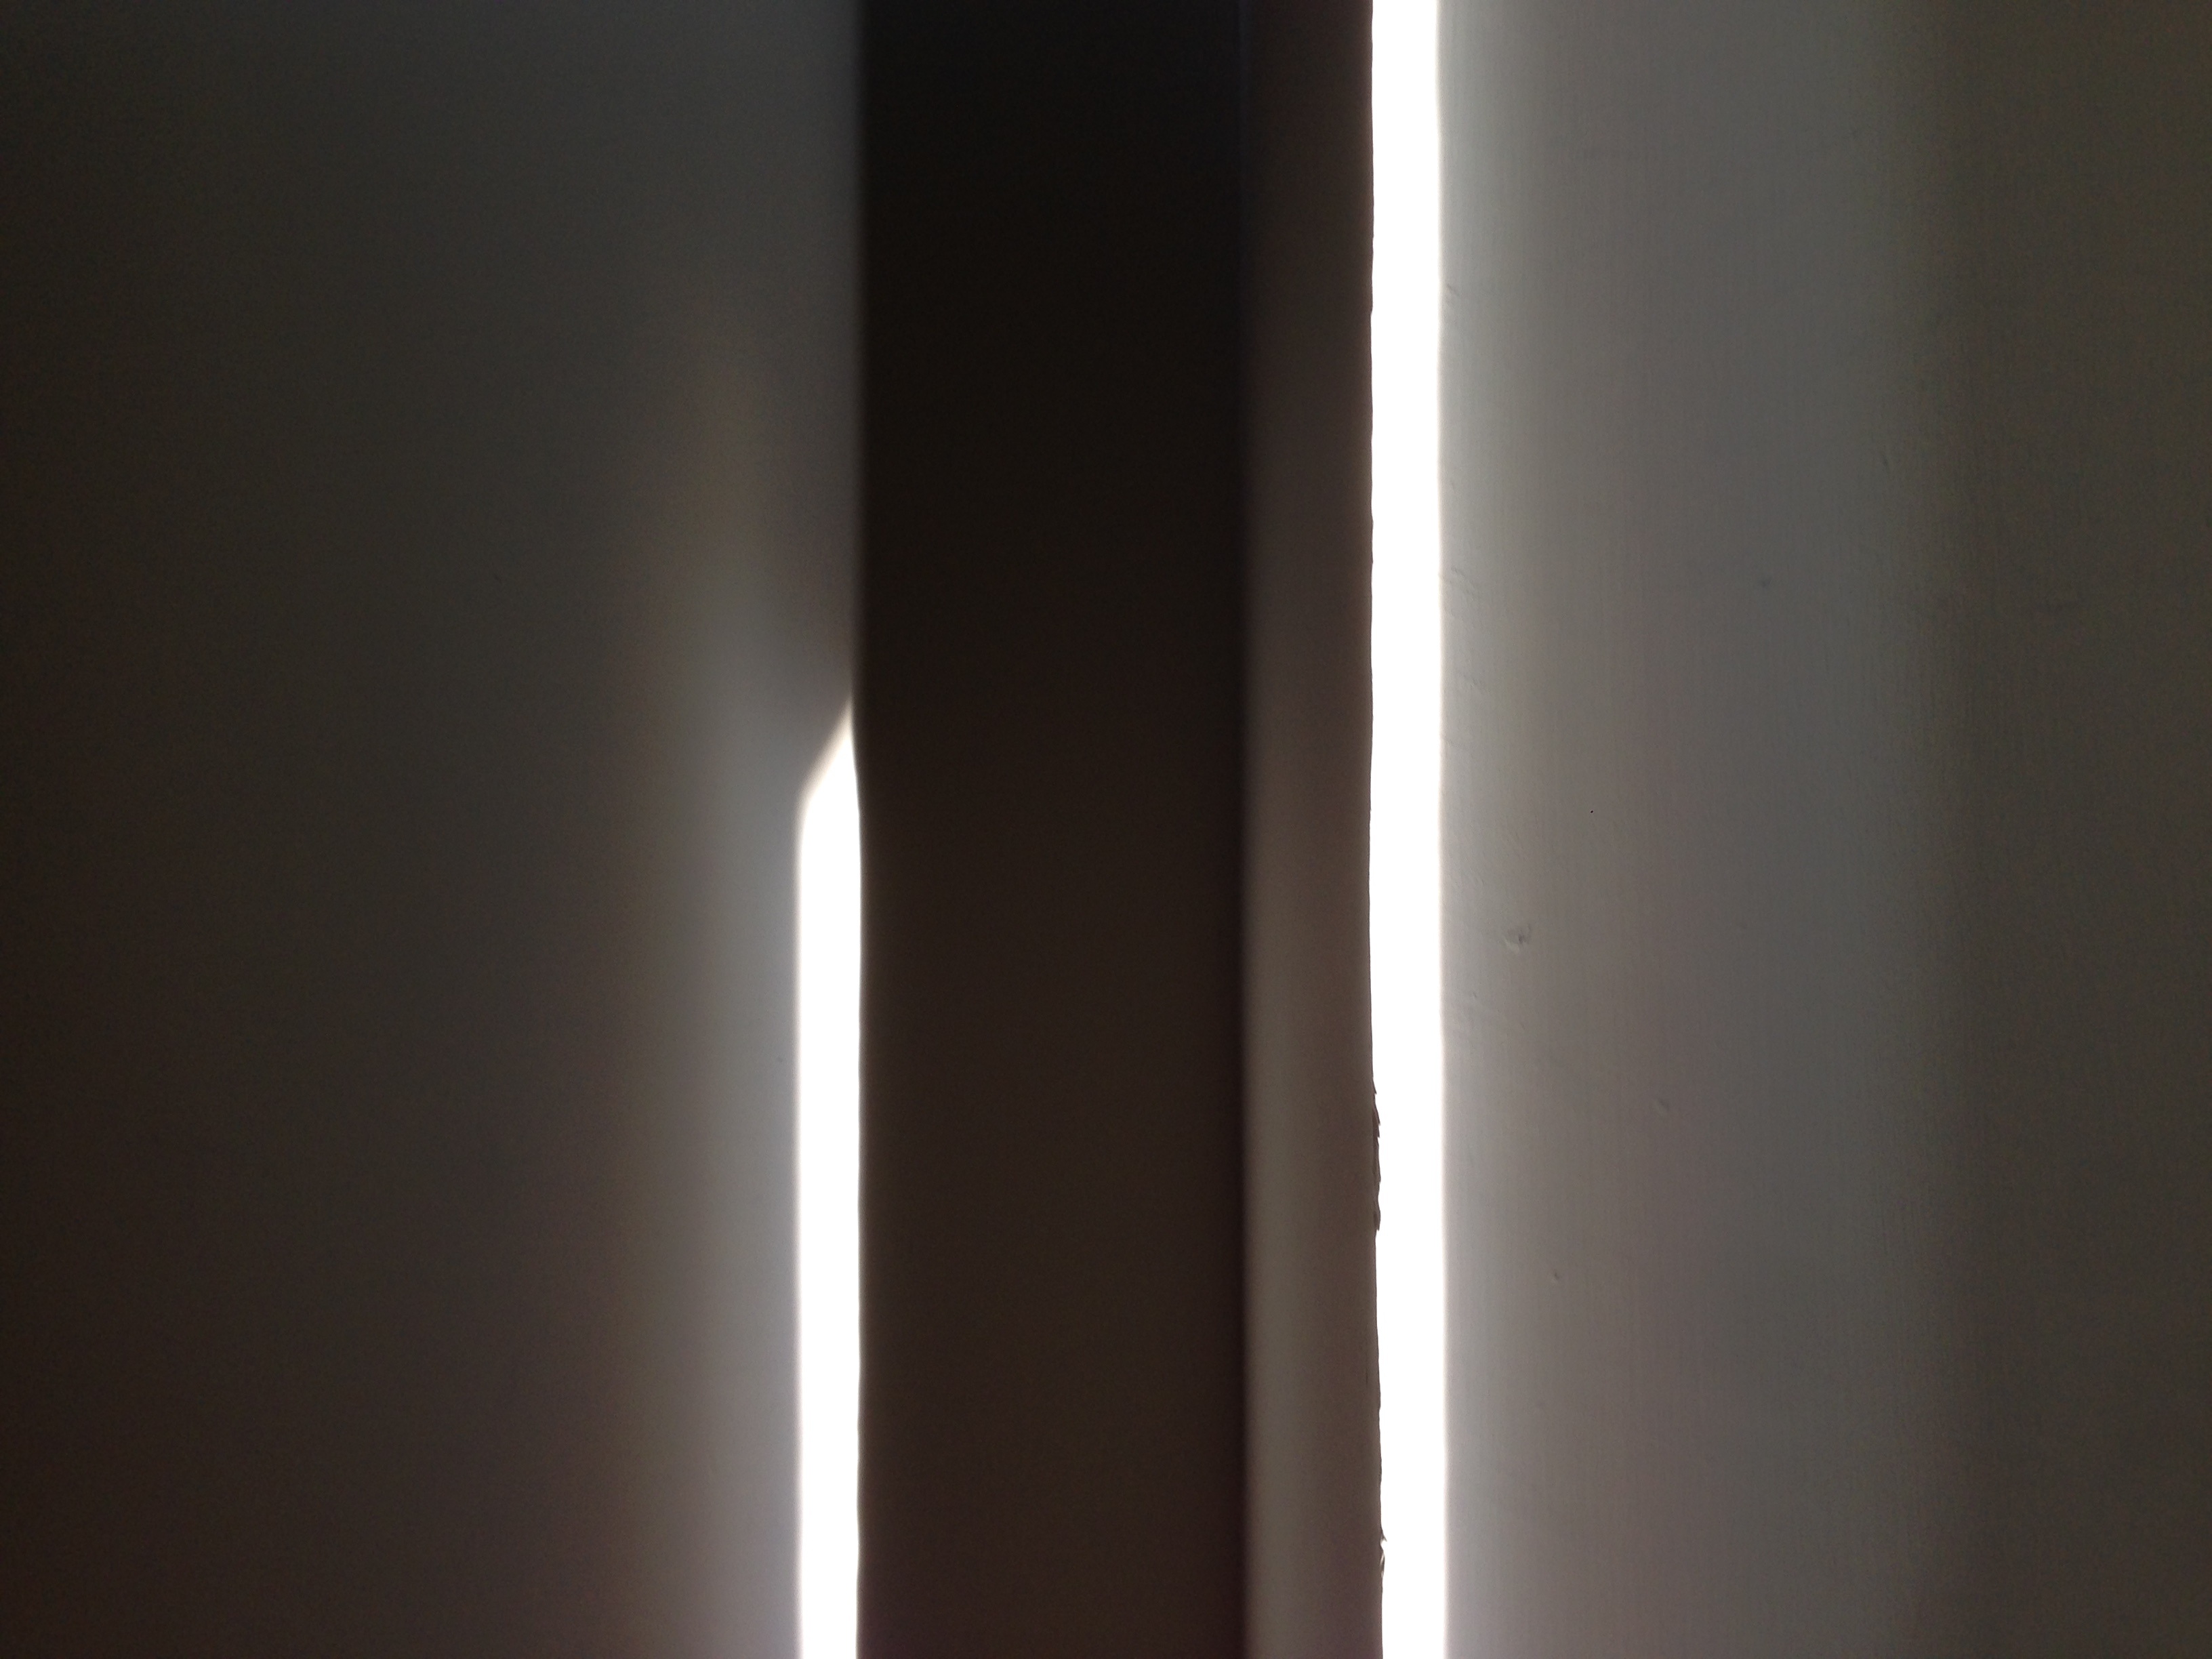
light, structure, wood, white, ceiling, line, column, lamp, lighting, interior design, light fixture, shape, sconce, window covering